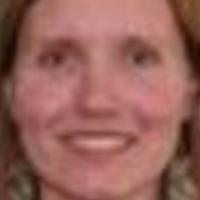
Age group: age 31-40